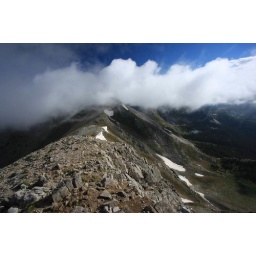
1965: Fog cloud blowing up the canyon and over Middle Truchas